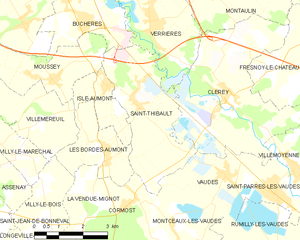
Carte des communes françaises: Saint-Thibault